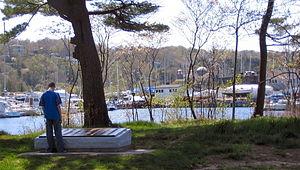
Voici la liste des lieux historiques nationaux du Canada situé en Nouvelle-Écosse. En mars 2011, on compte 88 lieux historiques nationaux en Nouvelle-Écosse, dont 26 sont administrés par Parcs Canada.